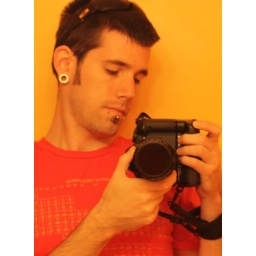
Playing with the telephoto in the bathroom mirror